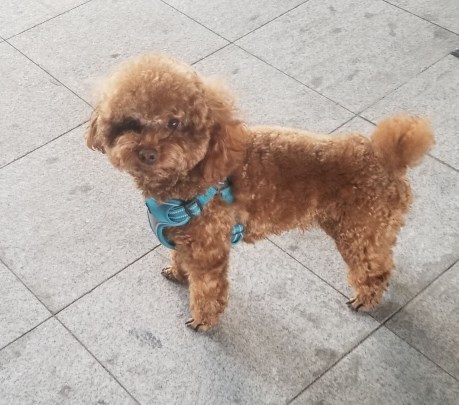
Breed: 7449-n000128-teddy